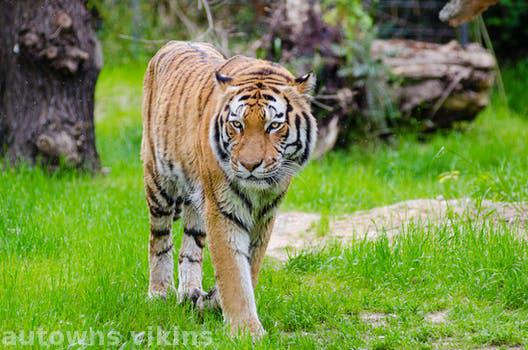
Label: Watermark